Dog Star Man

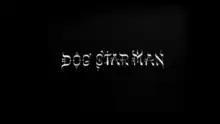
Title card, hand-lettered by Renaldo Kuhler

Dog Star Man is a series of short experimental films, all directed by Stan Brakhage, featuring Jane Wodening. It was released in installments between 1961 and 1964 and comprises a prelude and four parts. In 1992, "Dog Star Man" was included in its entirety in the annual selection of 25 motion pictures added to the National Film Registry of the Library of Congress. being deemed "culturally, historically, or aesthetically significant" and recommended for preservation.